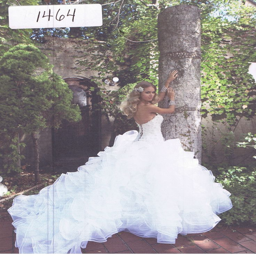
# bridal gown with a beautiful train